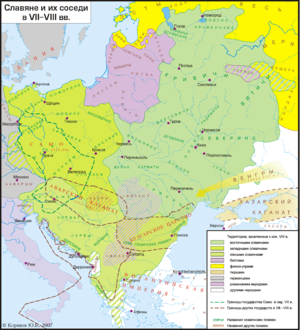
Cet article dresse la liste des tribus slaves médiévales, c'est-à-dire avant les années 1500.
Les Viatitches sont un peuple slave oriental vivant dans le bassin de l'Oka puis colonisant le bassin de la Moskova et dont la présence est attestée dans les chroniques russes et dans de nombreux vestiges archéologiques. La dernière mention de ce peuple dans les Chroniques date de 1197 mais des témoignages indirects courent jusqu'au début du XIVᵉ siècle.
Le vieux slave est la langue slave orientale qui était utilisée dans la Rus' du VIᵉ siècle au XIIIᵉ – XIVᵉ siècle et a donné naissance aux variétés modernes du biélorusse, du russe, du rusyn et de l'ukrainien.
Les Séverianes sont une peuplade des Slaves orientaux qui s'est installée entre le VIIIᵉ siècle et le début du IXᵉ siècle dans les territoires actuels des oblasts de Tchernigov, de Soumy, de Koursk et de Belgorod. Les Séverianes appartiennent, selon les archéologues, à la culture de Romny-Borchtchevo et à celle des Volhyniens entre le Dniepr et le Don.
Valaques est un terme polysémique qui peut désigner en français :
Cet article relate les faits saillants de l'histoire de la Bosnie-Herzégovine, un pays d'Europe du Sud situé dans la péninsule des Balkans.
Les Slaves sont un groupe ethno-linguistique indo-européen qui parle les différentes langues slaves du groupe linguistique balto-slave plus large. Ils sont originaires d’Eurasie et s’étendent de l’Europe centrale, orientale et méridionale, au nord et à l'est jusqu'au nord-est de l'Europe, en Asie du Nord et en Asie centrale, ainsi qu’historiquement en Europe occidentale et en Asie occidentale. À partir du début du viᵉ siècle, ils s’étendent pour habiter la plupart des pays d’Europe centrale, orientale et du sud-est. En raison de l'immigration, il existe aujourd'hui une importante diaspora slave en Amérique du Nord, notamment aux États-Unis et au Canada.